Love Songs (2007 film)

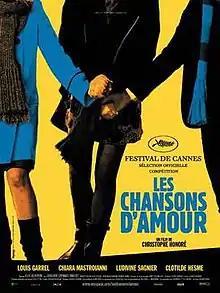
French release poster

Love Songs is a 2007 French musical film written and directed by Christophe Honoré. A homage to Jacques Demy, it stars Louis Garrel, Ludivine Sagnier and Clotilde Hesme in the lead roles as an dysfunctional threesome relationship.